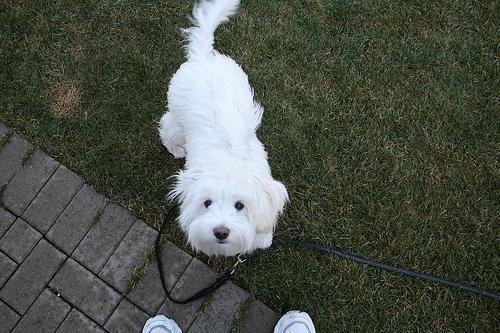
Lhasa